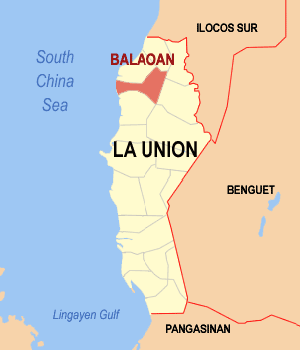
Balaoan est une localité de la province de La Union, aux Philippines. En 2015, elle compte 39 188 habitants.